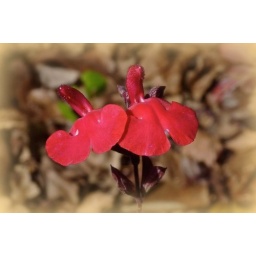
Brilliant red in a bed of brown leaves